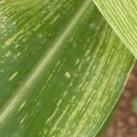
Crop: Maize
Condition: stripe-d